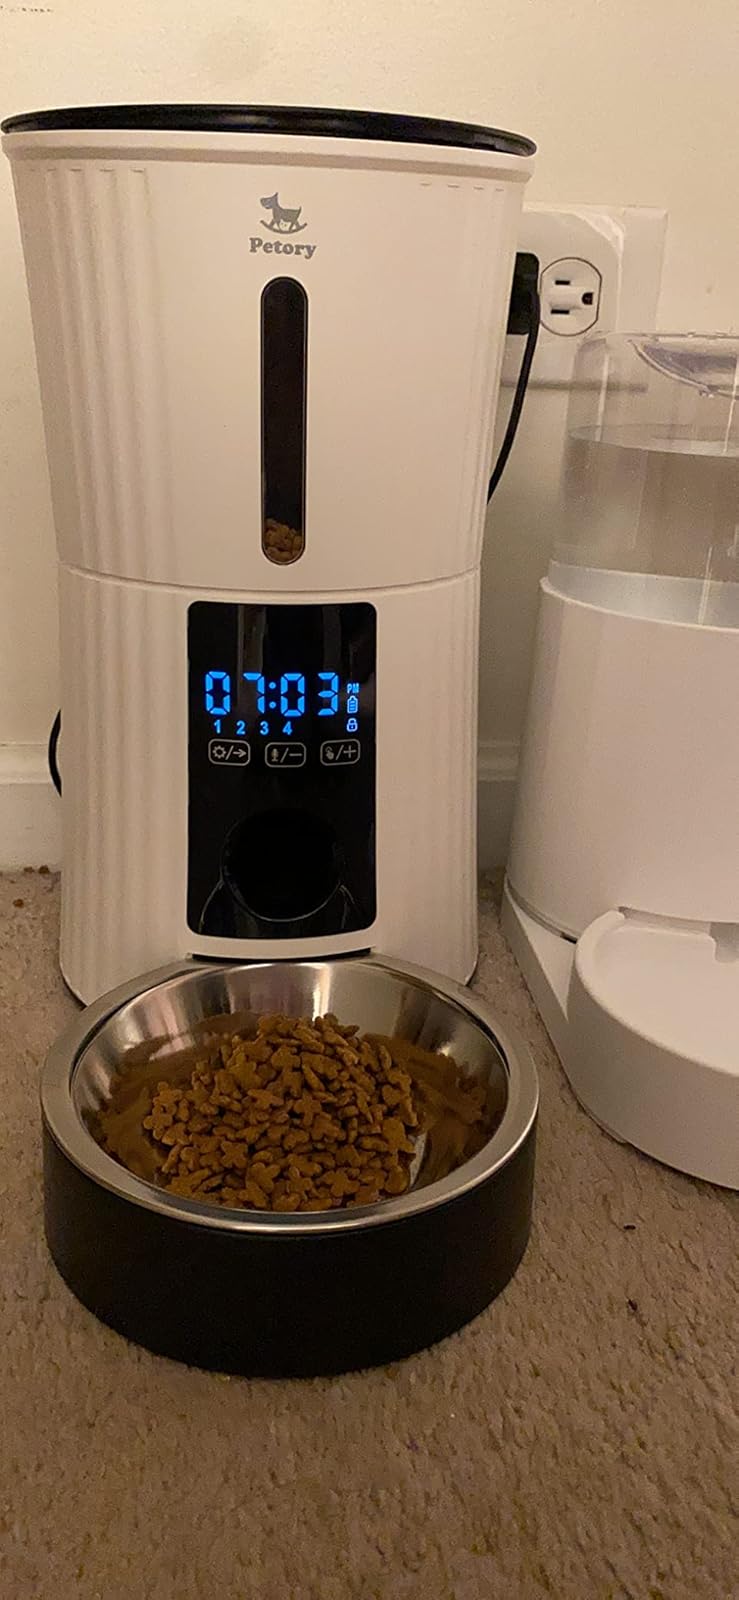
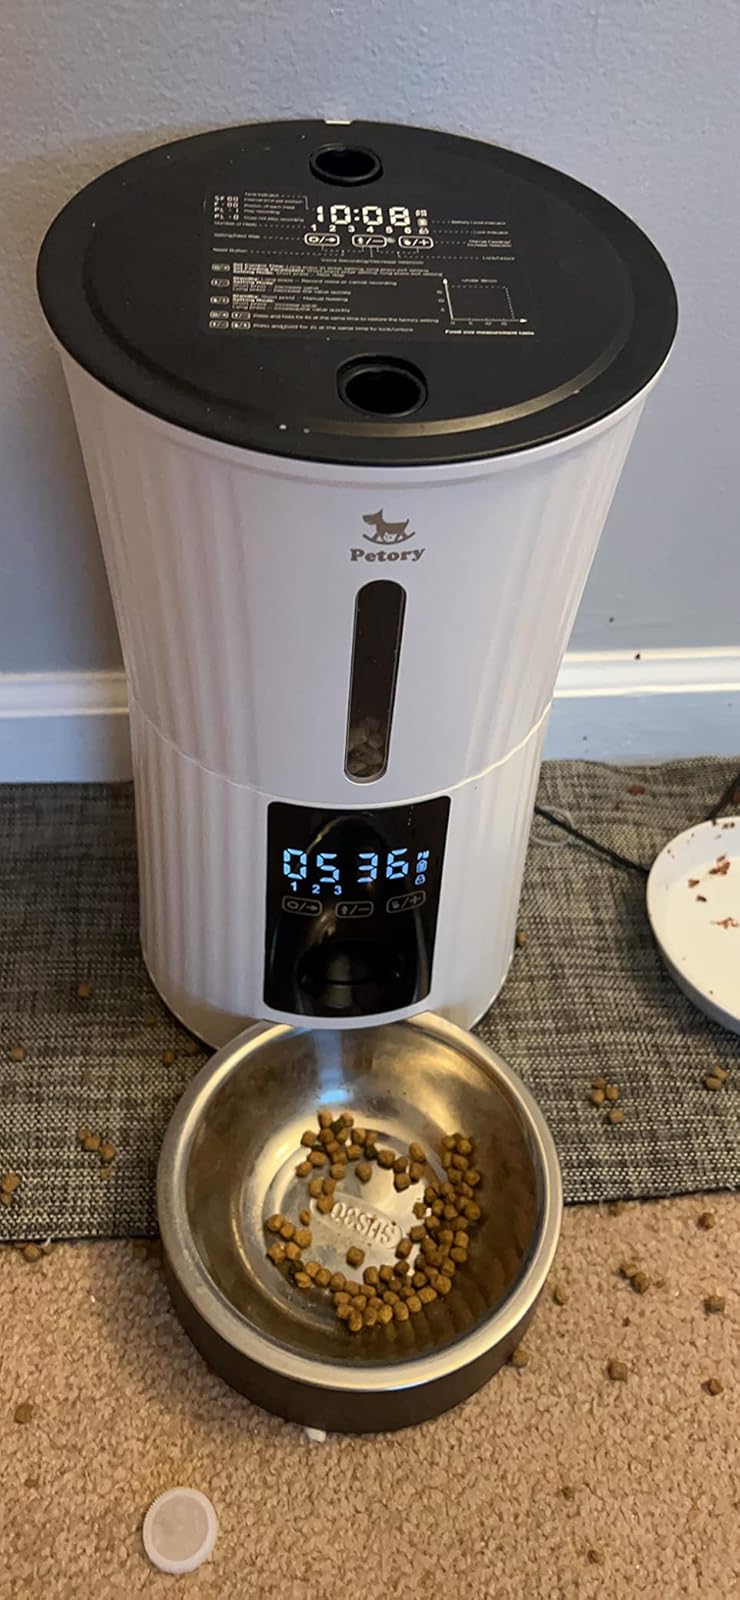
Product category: items_feeder
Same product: yes